Bob Bryce

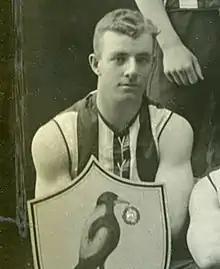
Bryce in 1901

Robert Paton Bryce (7 July 1879 – 24 September 1958) was a former Australian rules footballer who played with South Melbourne and Collingwood in the Victorian Football League (VFL).